Dave McGillivray

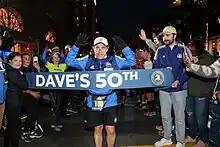
Dave McGillivray finishes his 50th consecutive Boston Marathon

McGillivray has also run the Boston Marathon each year since 1973—50 as of 2022: the first 15 years were as an entrant, and 35 during his time as the race director, running the course after his duties were completed.